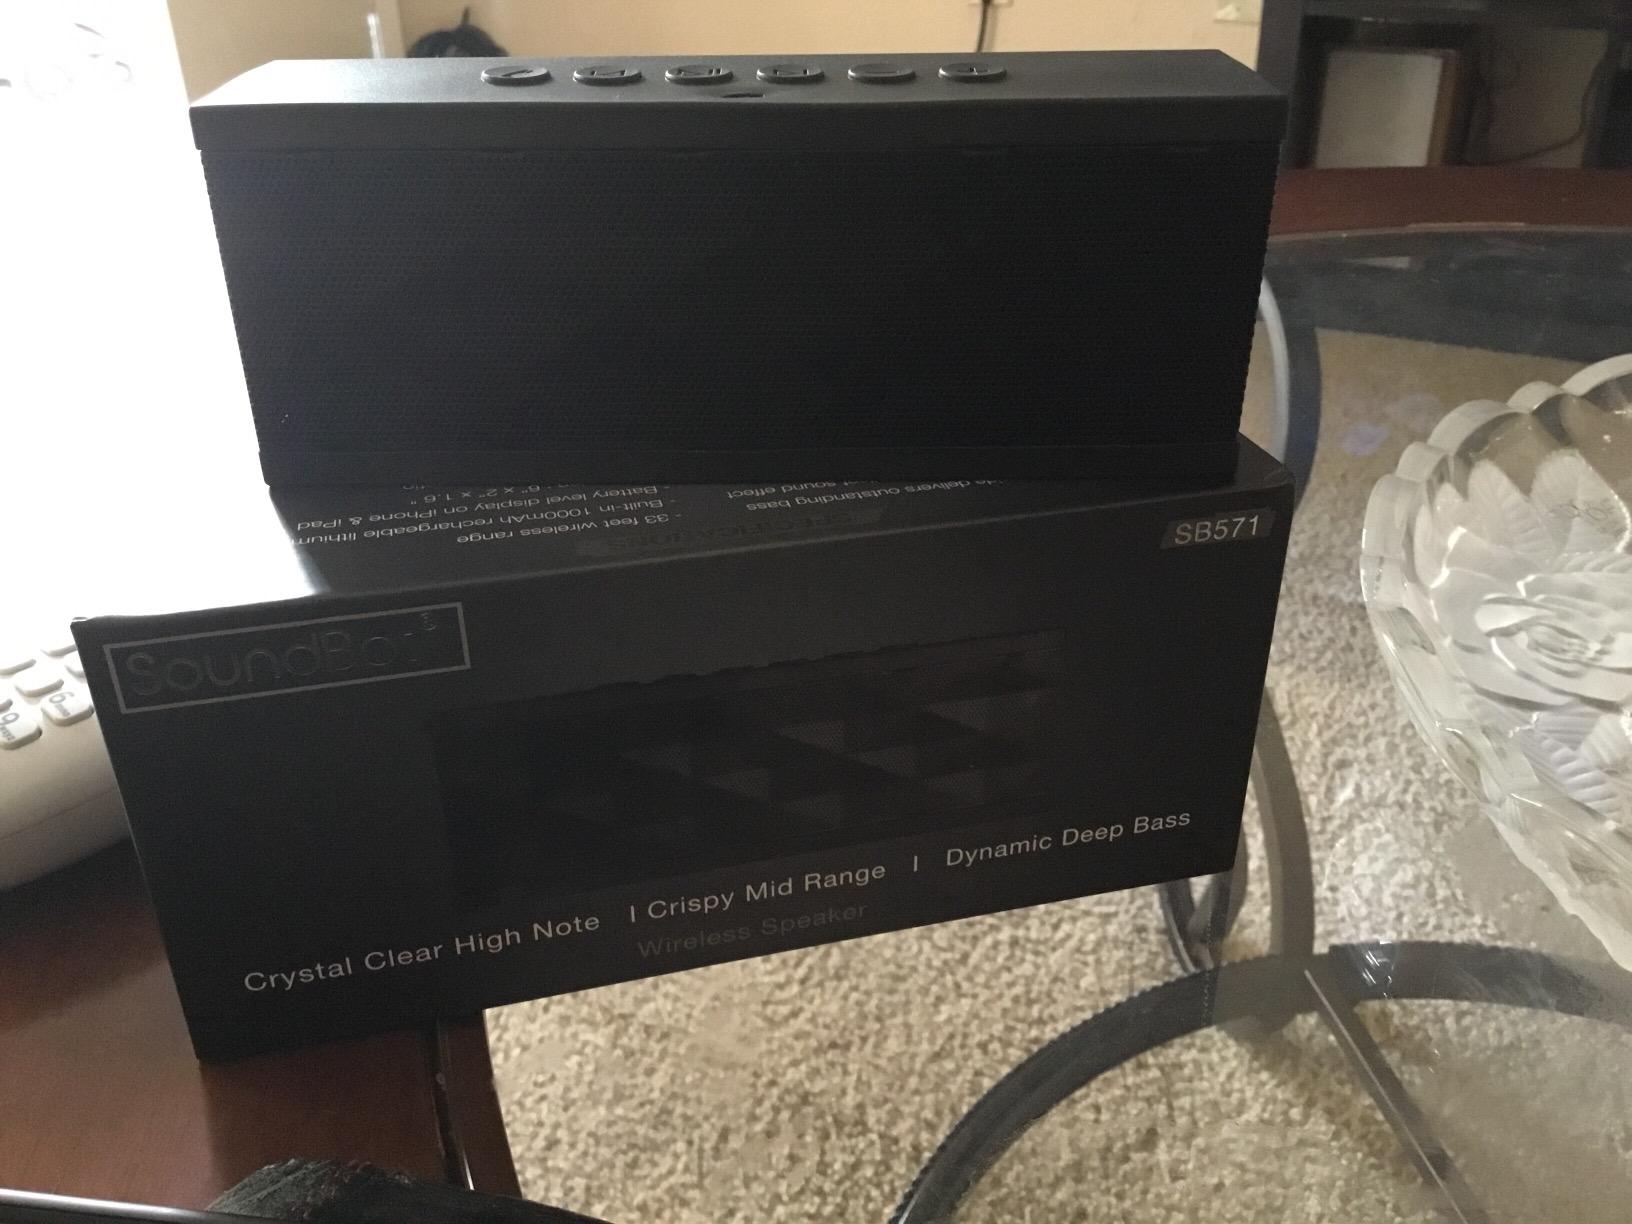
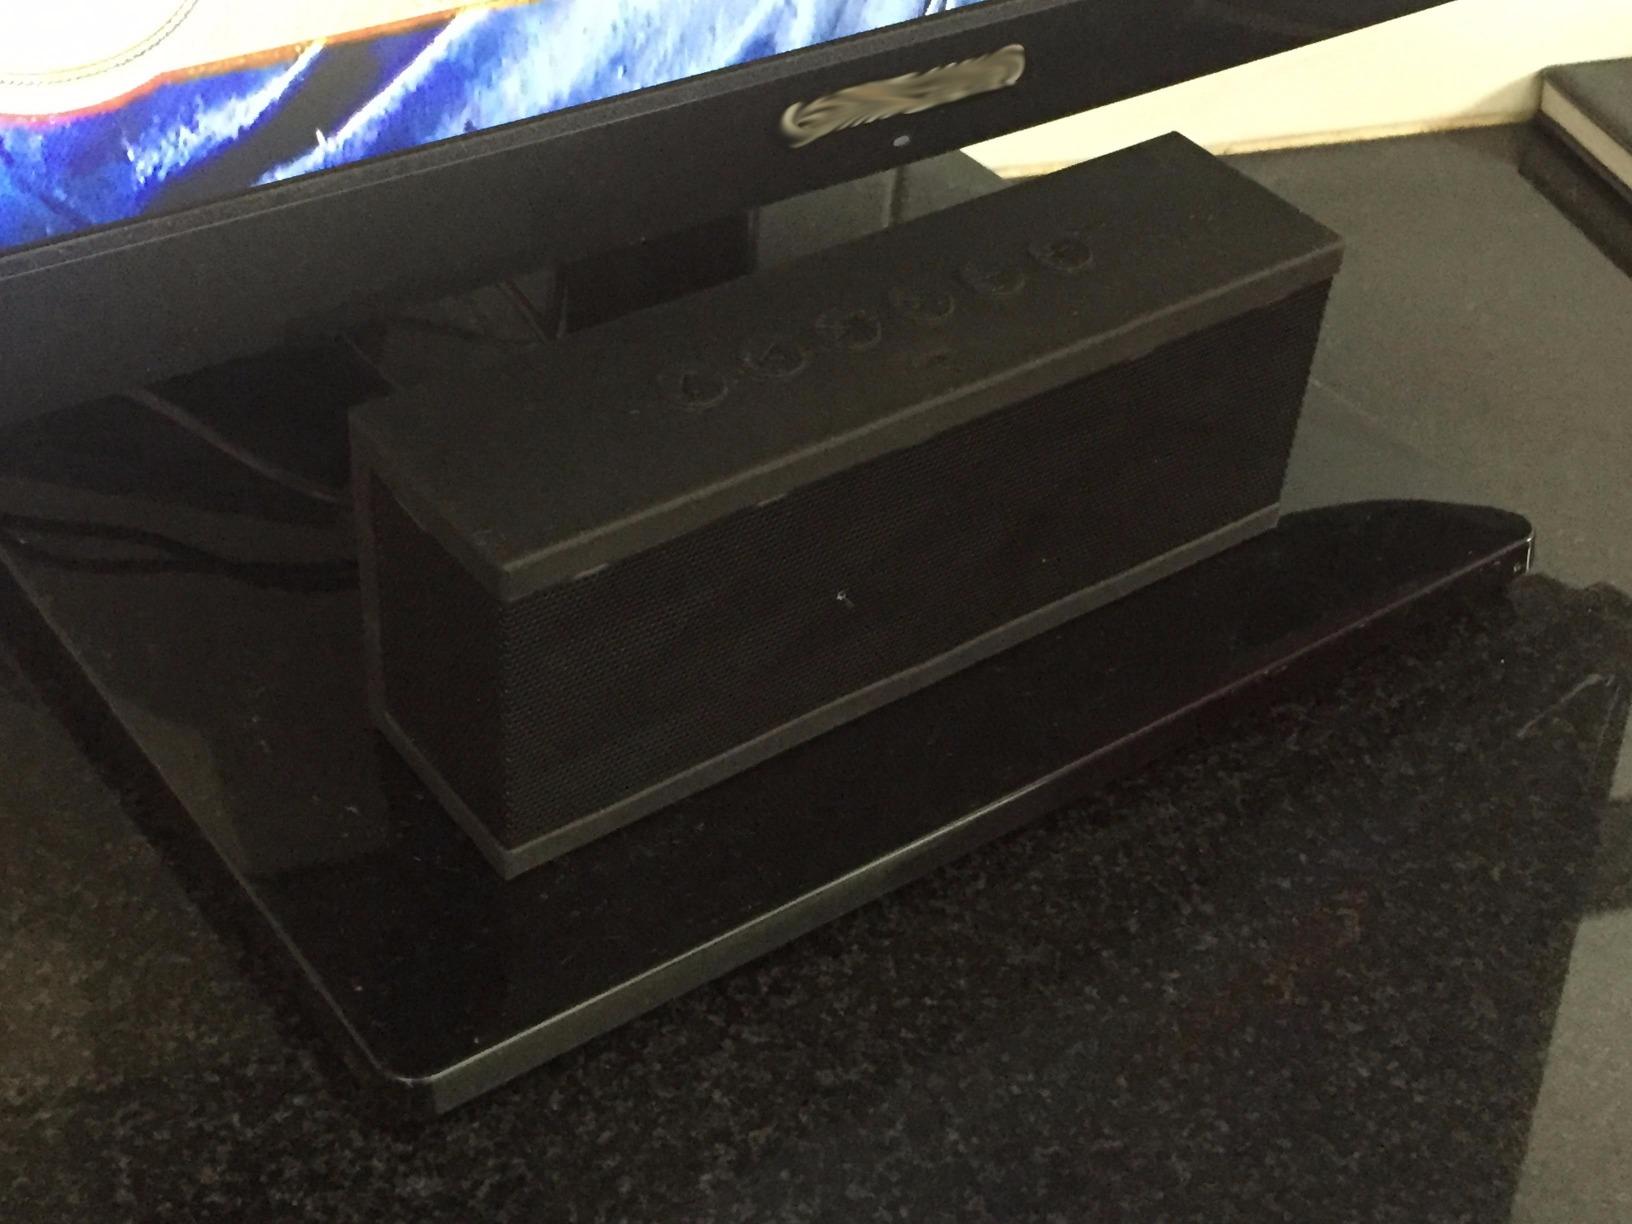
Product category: speaker
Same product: yes